Waikino

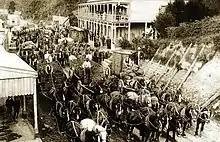
The Waikino Express 1889

Five kilometres up the road behind Waikino, once existed the mining town of Waitekauri, near Golden Cross. The town was demolished at the end of that era's gold rush, consequently the village reverted to farmland. The local Waitekauri pub, the historic two storeyed "Golden Cross Hotel", was later transported to Waihi.